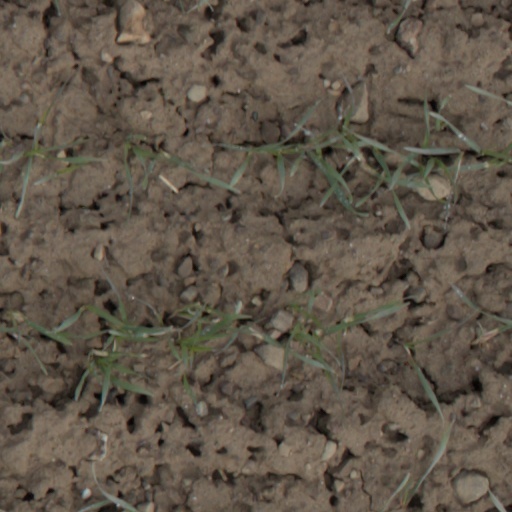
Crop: wheat